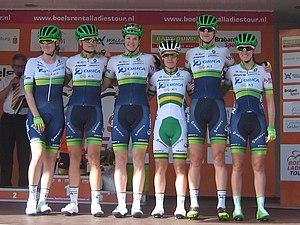
La Saison 2016 de l'équipe cycliste Orica-AIS est la cinquième de la formation. La principale recrue 2016 est la vainqueur de la Coupe du monde 2011 et spécialiste du contre-la-montre néerlandaise Annemiek van Vleuten. Loren Rowney et Tayler Wiles renforcent également l'effectif. Au niveau des départs, la leader depuis 2013 Emma Johansson quitte l'équipe, tout comme la sprinteuse italienne Valentina Scandolara et la pistarde Melissa Hoskins. Enfin, Loes Gunnewijk prend sa retraite.